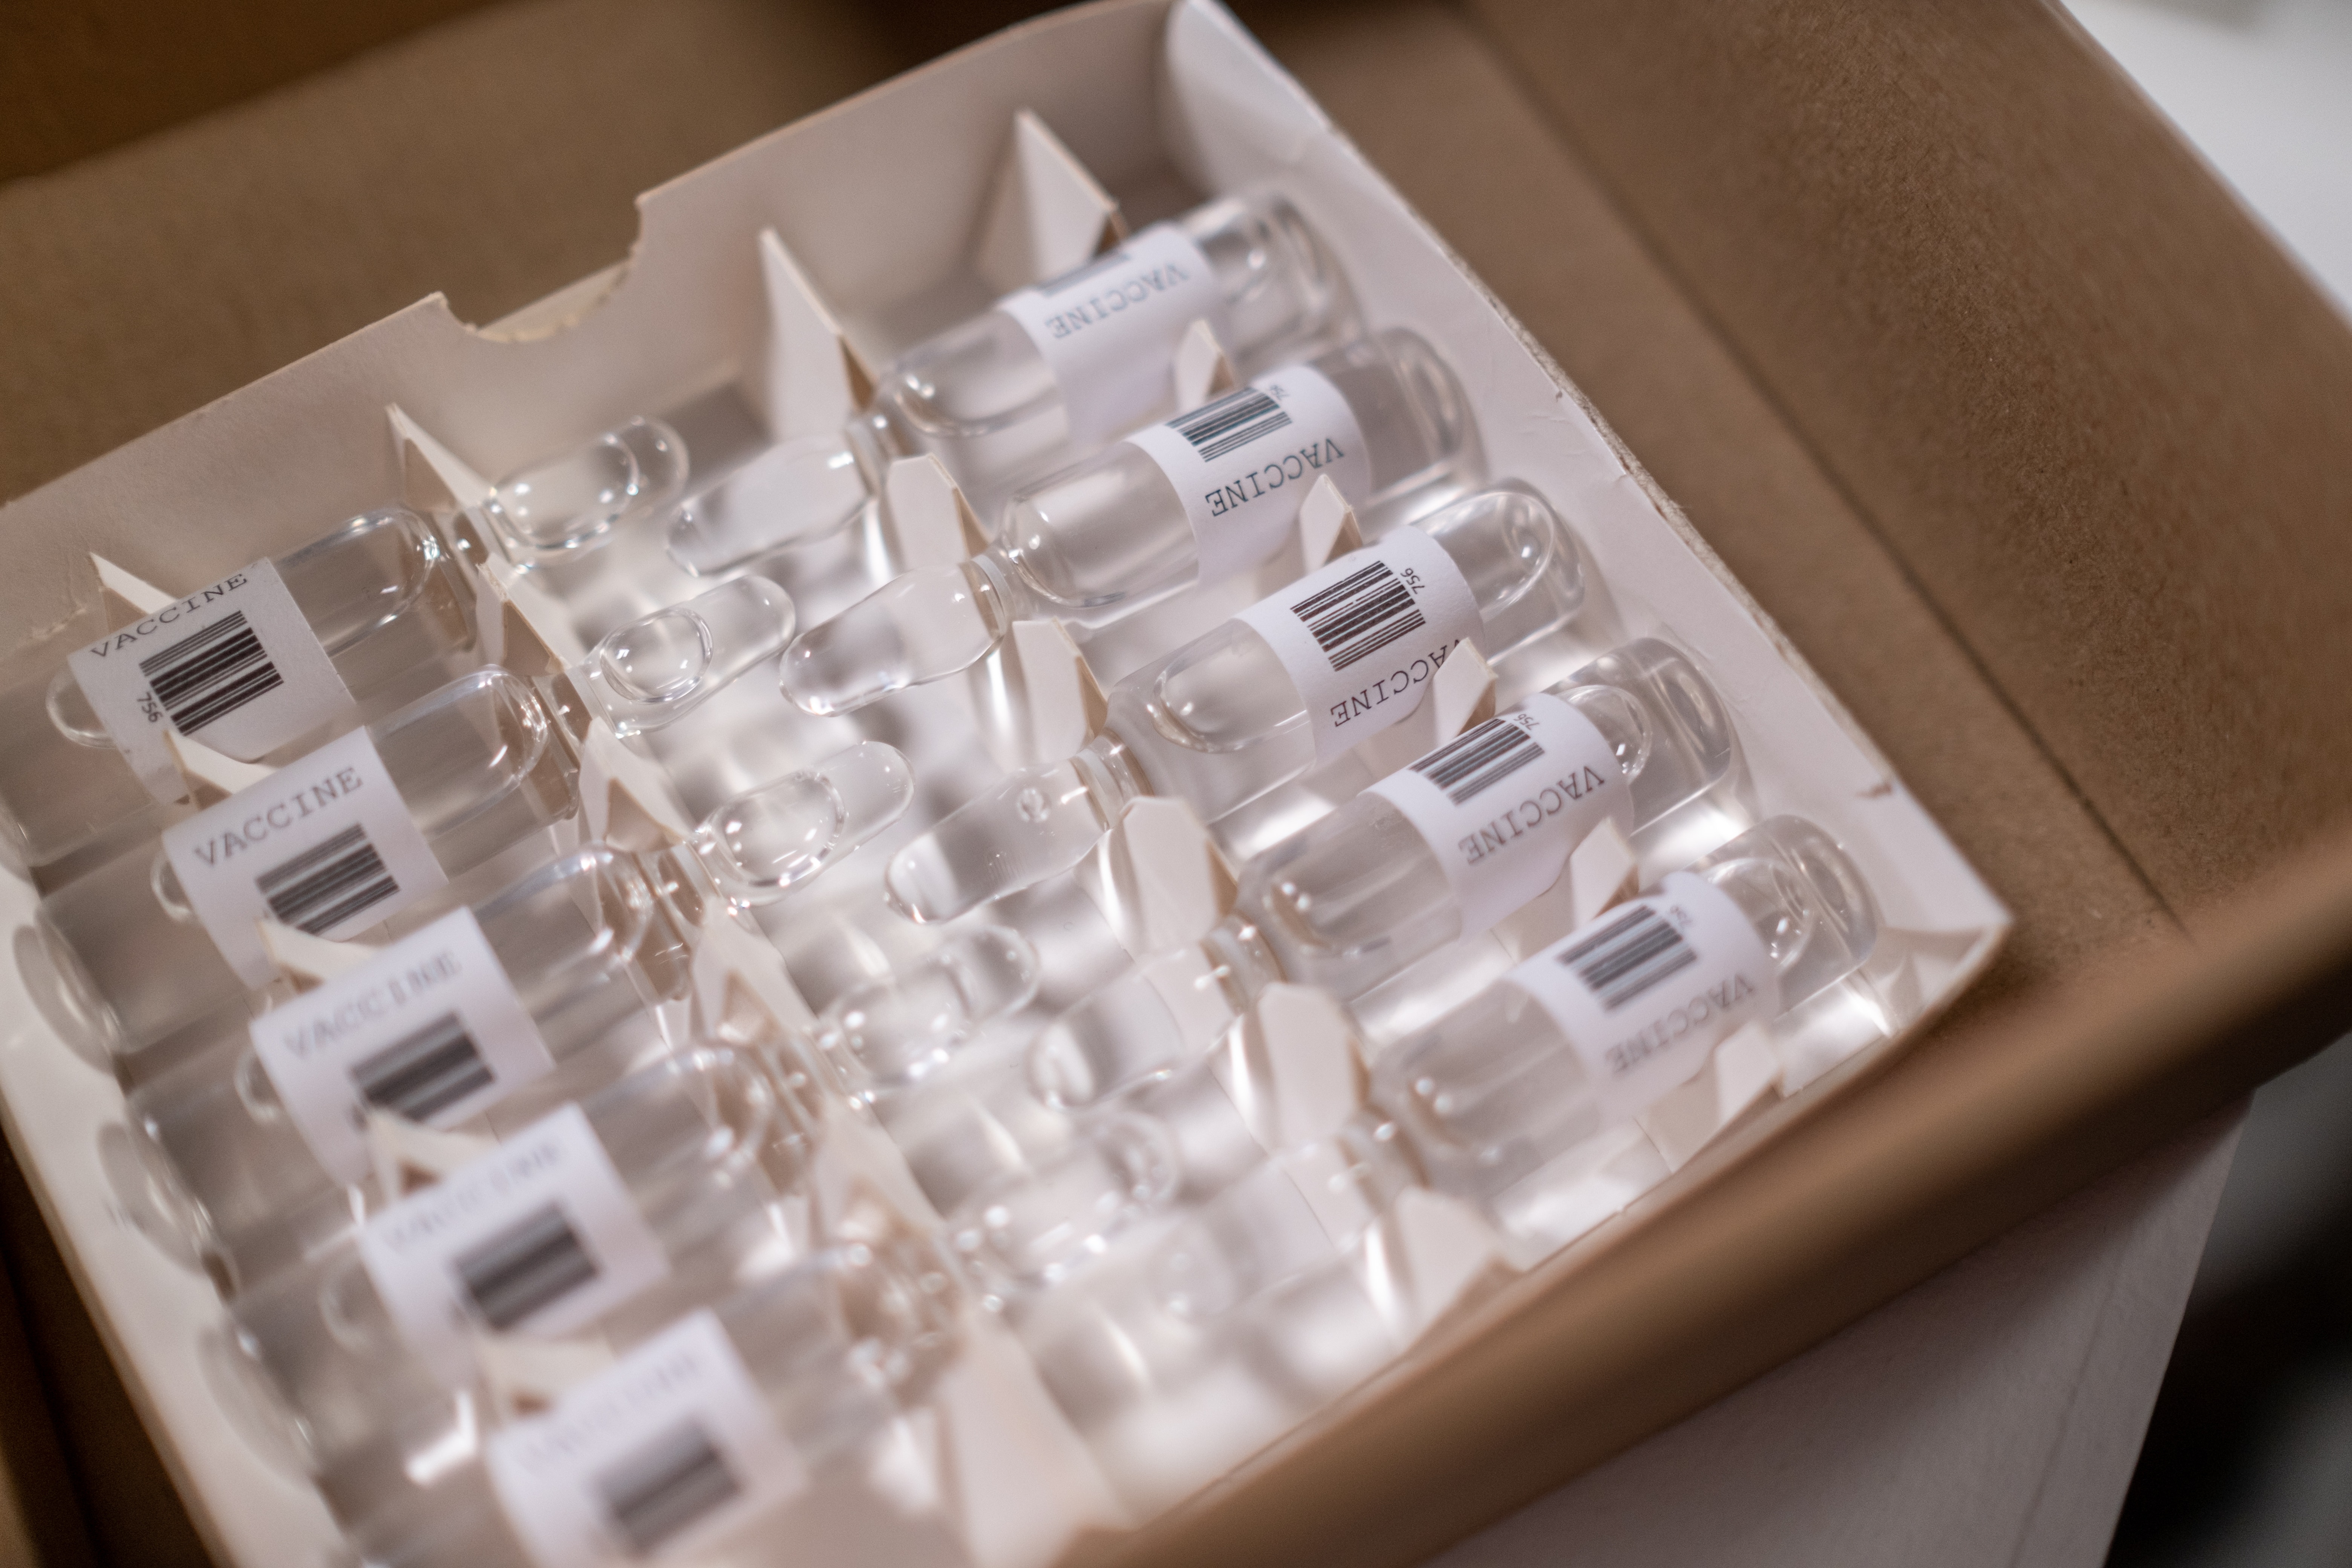
vaccine, font, engineering, electronic component, plastic, gas, fluid, metal, science, electronic engineering, chemical compound, circle, box, glass